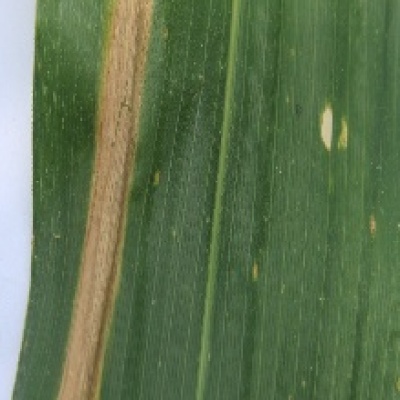
Label: Corn_(Maize)___Leaf_Spot